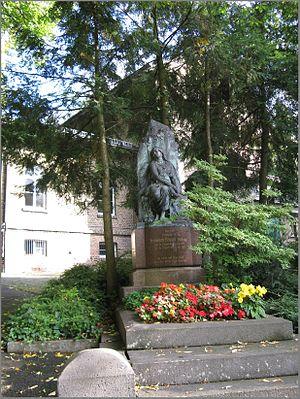
Friedrich Johann Reusch, né le 5 septembre 1843 à Siegen et mort le 15 octobre 1906 à Agrigente, est un sculpteur allemand.